Kalatungan Mountain Range

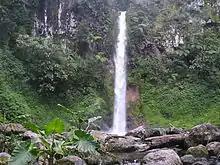
Kalatungan Falls

The range is the origin of the headwaters of the tributaries of the major river systems in Bukidnon—Pulangi River, Cagayan River, and Maradugao River, Sawaga River. Among these rivers are the Bangahan River in the southwest, Ticalaan River in the northwest, Lantay River in the south, and Manupali River in the north.